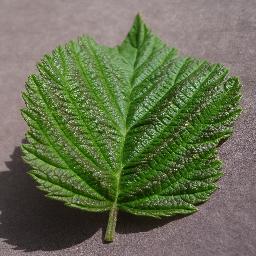
Label: Raspberry___healthy